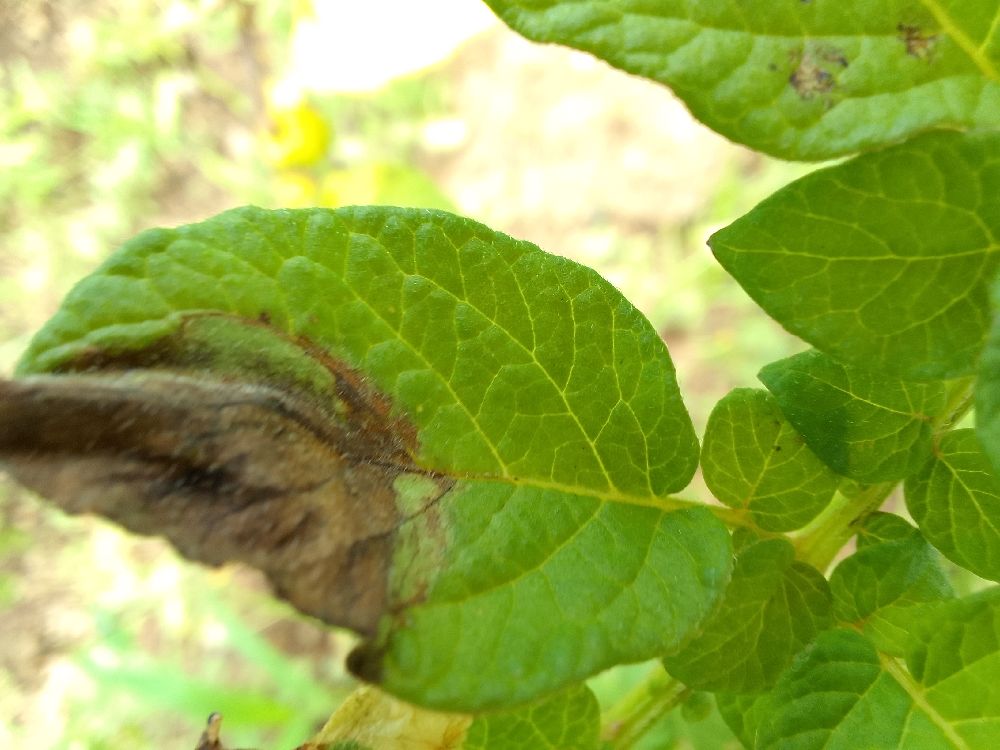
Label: Late blight